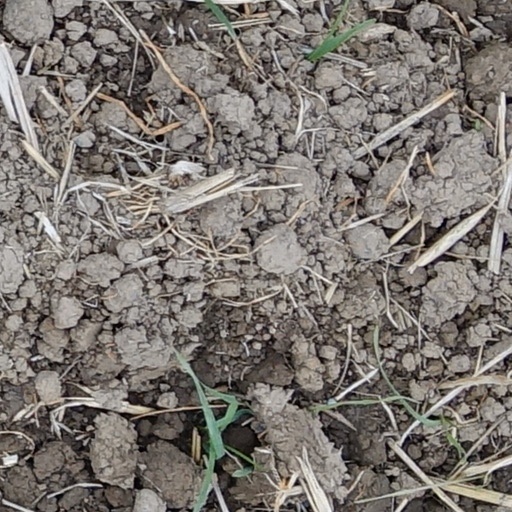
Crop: wheat